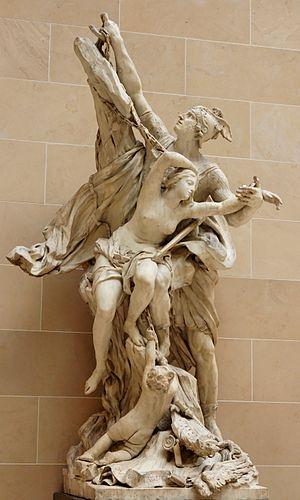
Persée et Andromède. Commande de Louis XIV pour les jardins de Versailles. Marbre de Carrare, 1684.
L'art de la sculpture commence sur le territoire français, comme dans le reste du monde, à l'époque préhistorique. Elle reste exceptionnelle, le plus souvent utilisée sous la forme de petits objects. Les premières œuvres taillées représentent uniquement des figures féminines, les Vénus paléolithiques, ou des représentations d'animaux.
Pierre Puget, né le 16 octobre 1620 à Marseille, et mort dans la même ville le 2 décembre 1694, est un sculpteur, dessinateur, peintre et architecte français.
Chronologie des arts plastiques